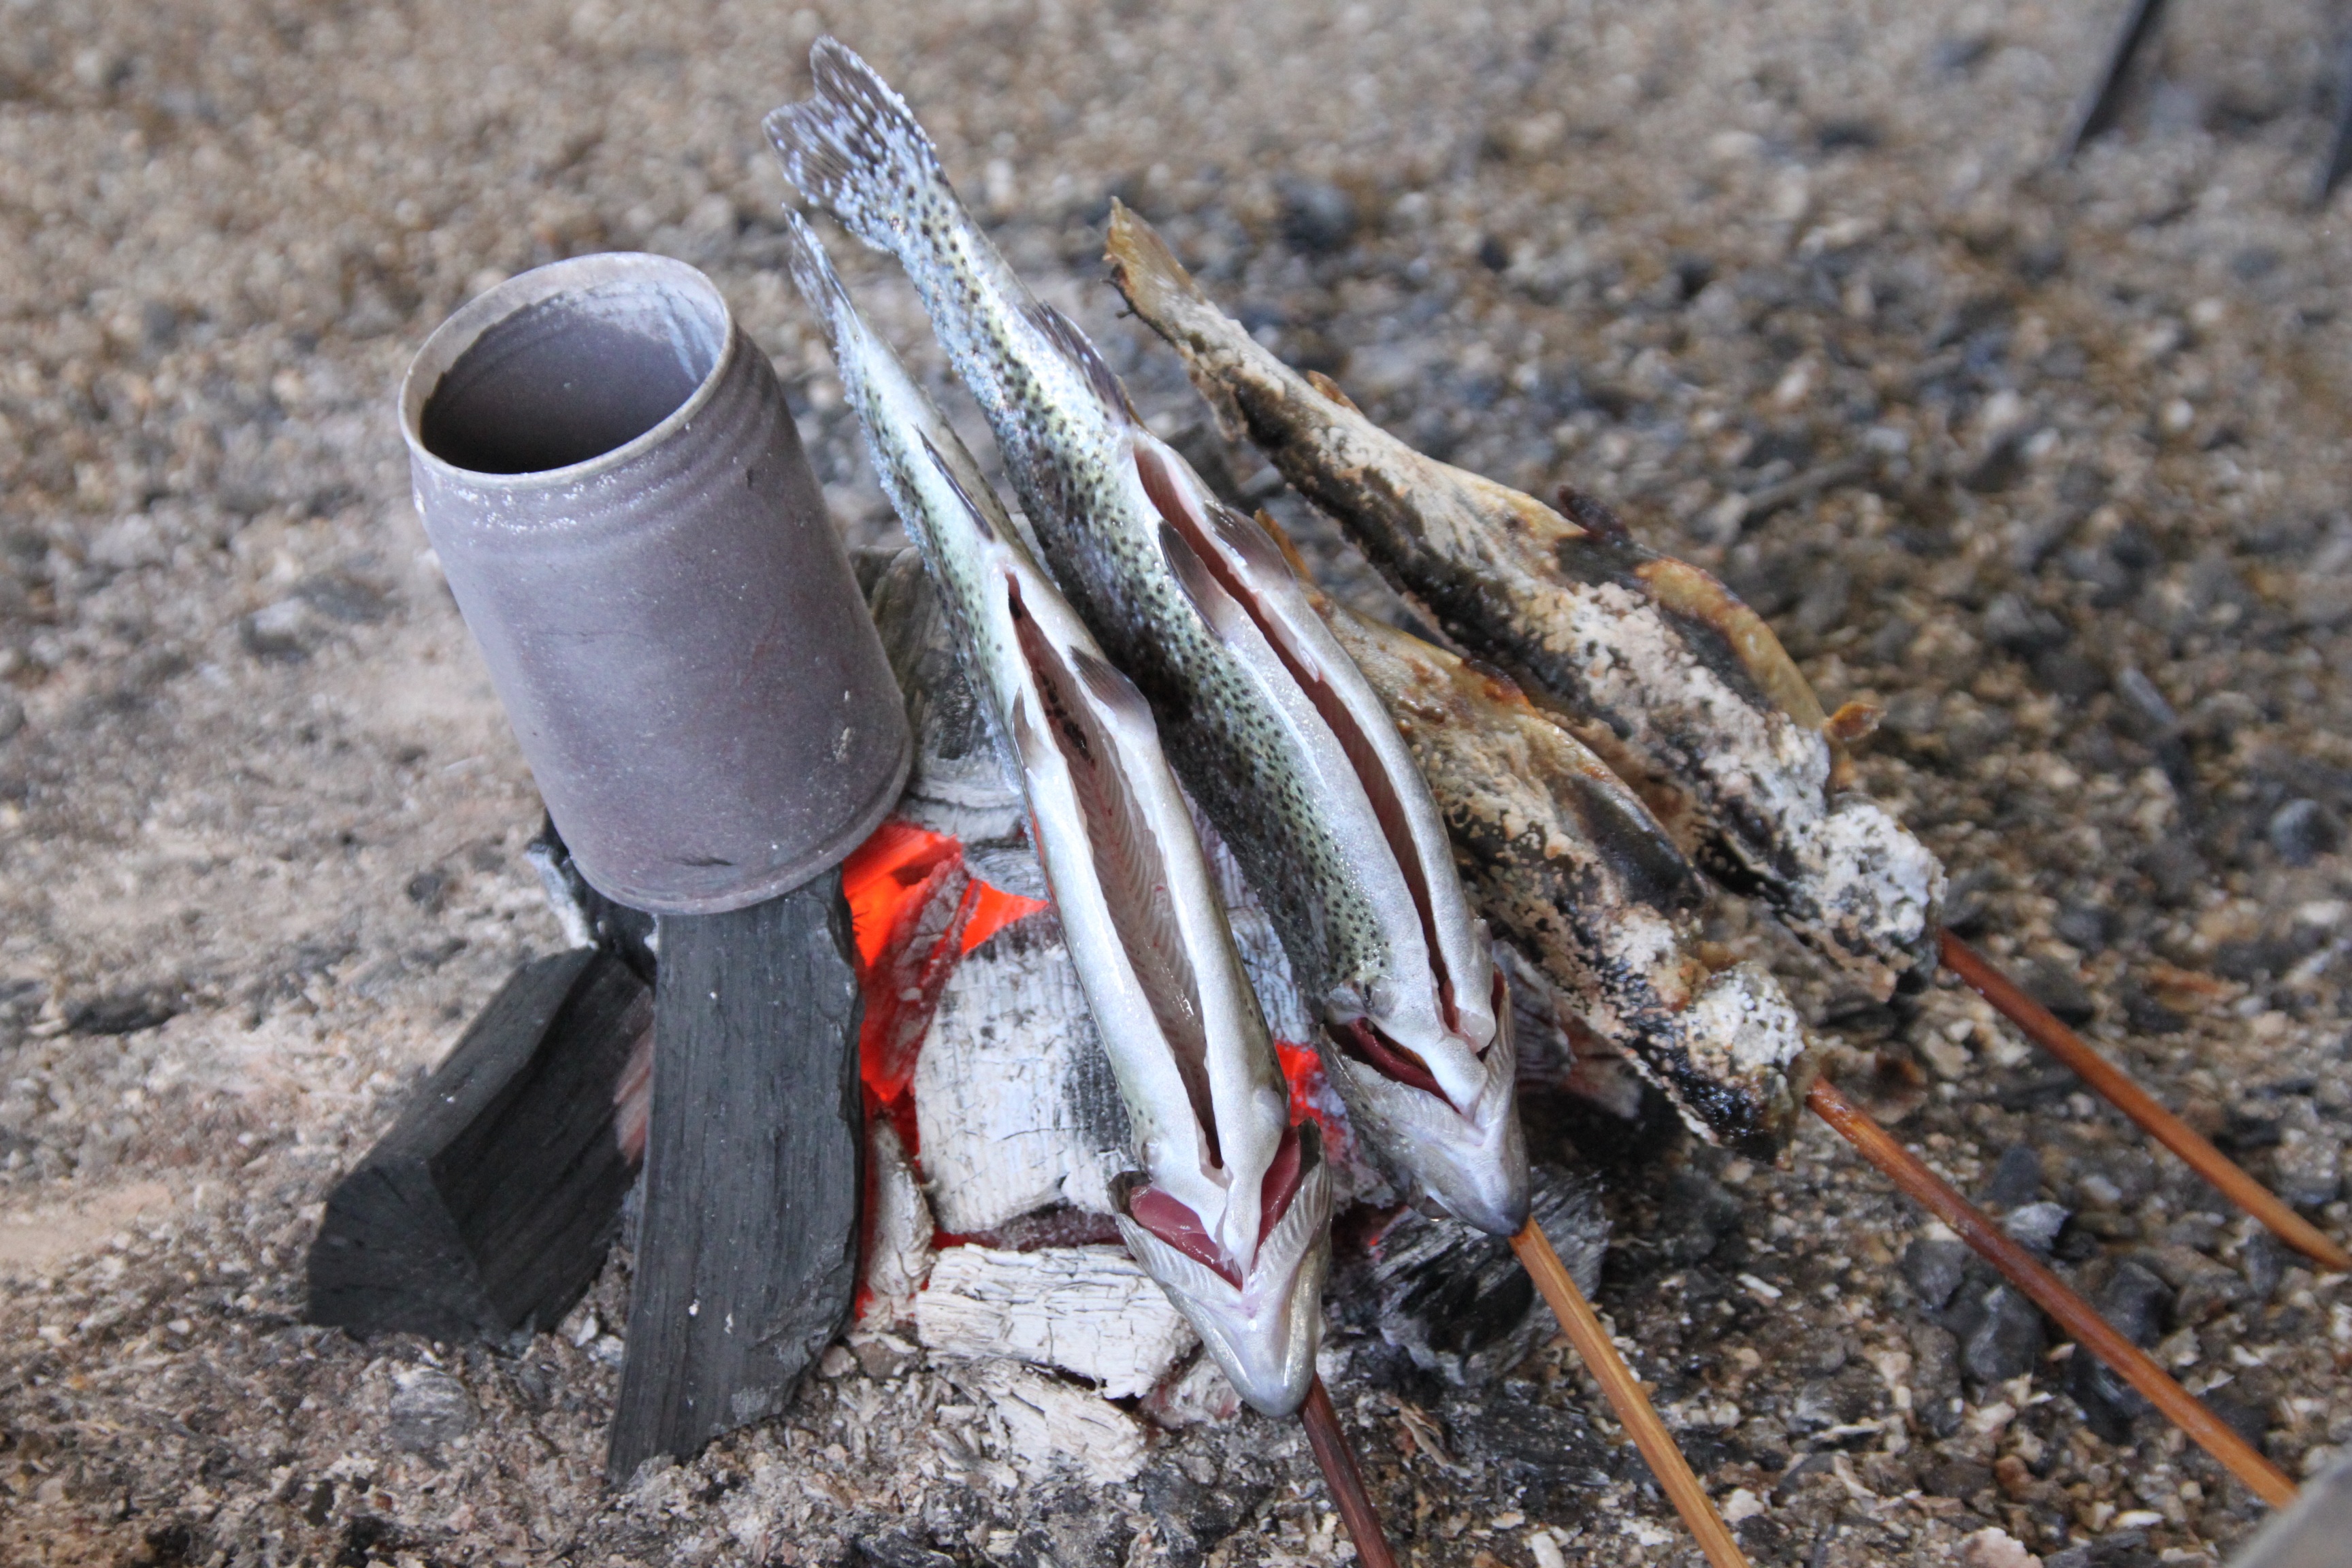
river, travel, wildlife, food, holiday, seafood, soil, fish, camping, japan, eat, barbecue, rice, fauna, invertebrate, japanese food, summer vacation, freshwater fish